St Bartholomew-the-Great

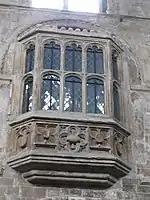
Prior William Bolton's oriel window

The Lady chapel at the east end had been previously used for commercial purposes and it was there that Benjamin Franklin worked for a year as a journeyman printer. The north transept was also formerly used as a blacksmith's forge.Parts of the site was occupied by squatters in the 18th century.